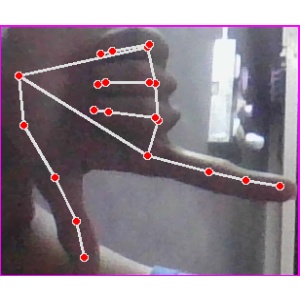
अक्षर: ख